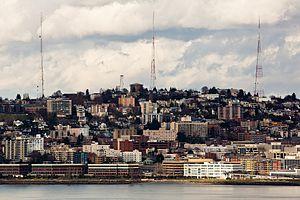
Queen Anne, ou Queen Anne Hill, est un quartier de Seattle. Il est l'un des plus hauts points de la ville, avec une altitude de 139 mètres. Queen Anne est située juste au nord de Seattle Center et juste au sud du quartier de Fremont, sur les bords du canal du lac Washington. La colline est très tôt devenue le lieu de résidence de prédilection des élites économiques et culturelles de Seattle. Le nom du quartier dérive d'ailleurs du style architectural du même nom, et caractérise le style de certaines des plus anciennes bâtisses de ce lieu.